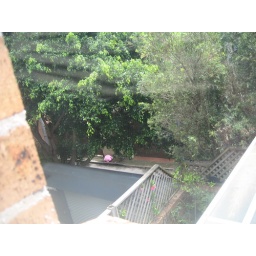
Not something you see every day. A pink pig out in the laneway